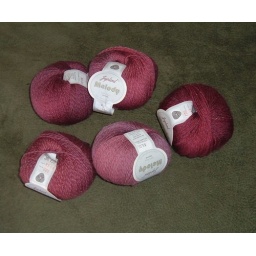
5 balls of Jojoland Melody Superwash in color 06 (dyelot 001) -- varigated pinks, rose and lavendar.